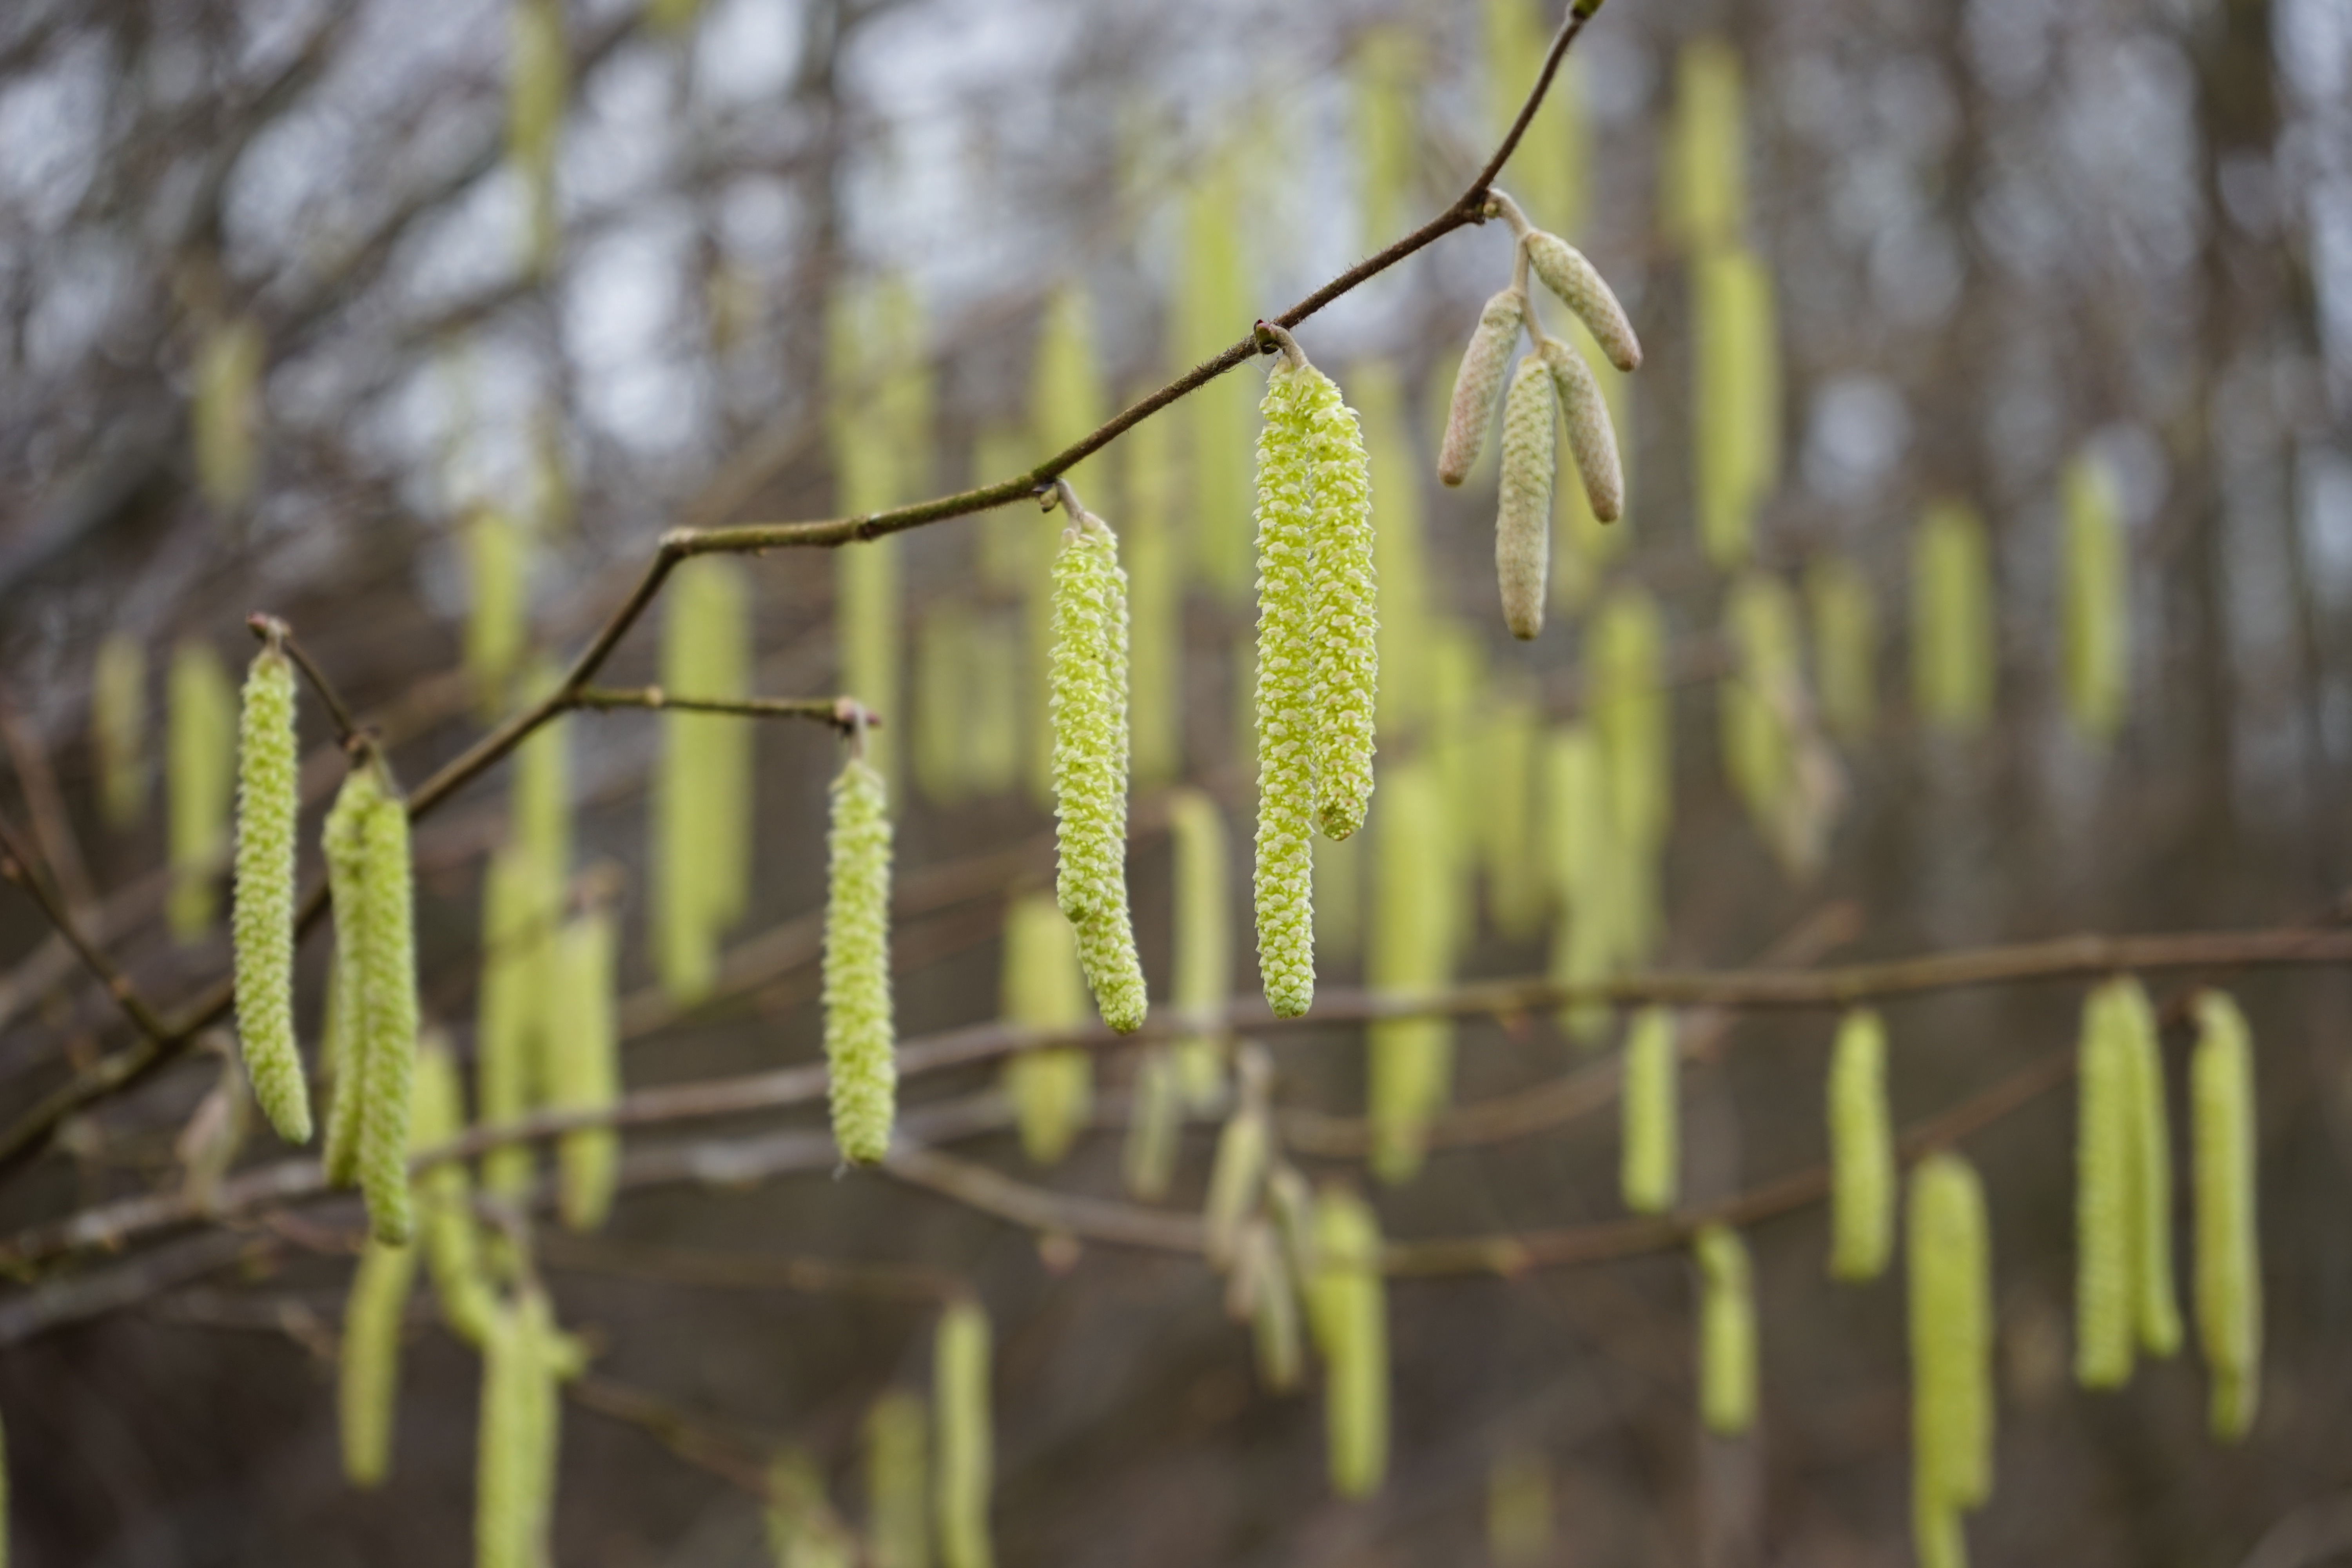
tree, nature, forest, grass, branch, fence, plant, sunlight, leaf, flower, bush, spring, green, kitten, autumn, botany, yellow, flora, season, twig, sausage, habitat, betulaceae, hazelnut, hazel, common hazel, inflorescence, fr hlingsanfang, inflorescences, corylus avellana, birch greenhouse, natural environment, plant stem, woody plant, outdoor structure, male blossom